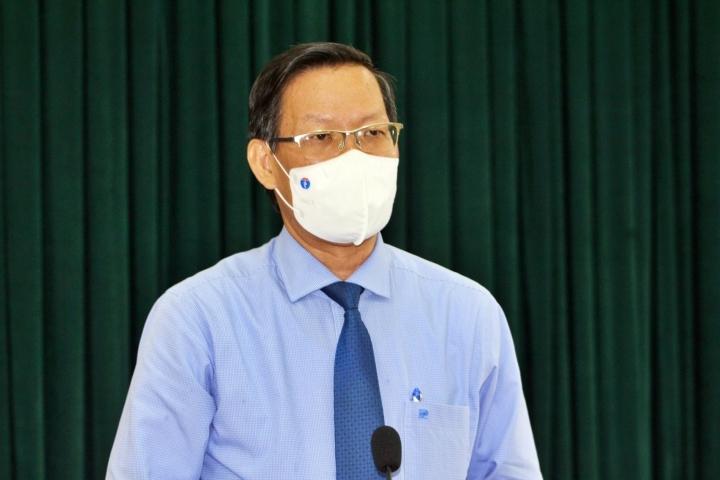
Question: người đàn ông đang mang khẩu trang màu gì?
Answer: người đàn ông đang mang khẩu trang màu trắng